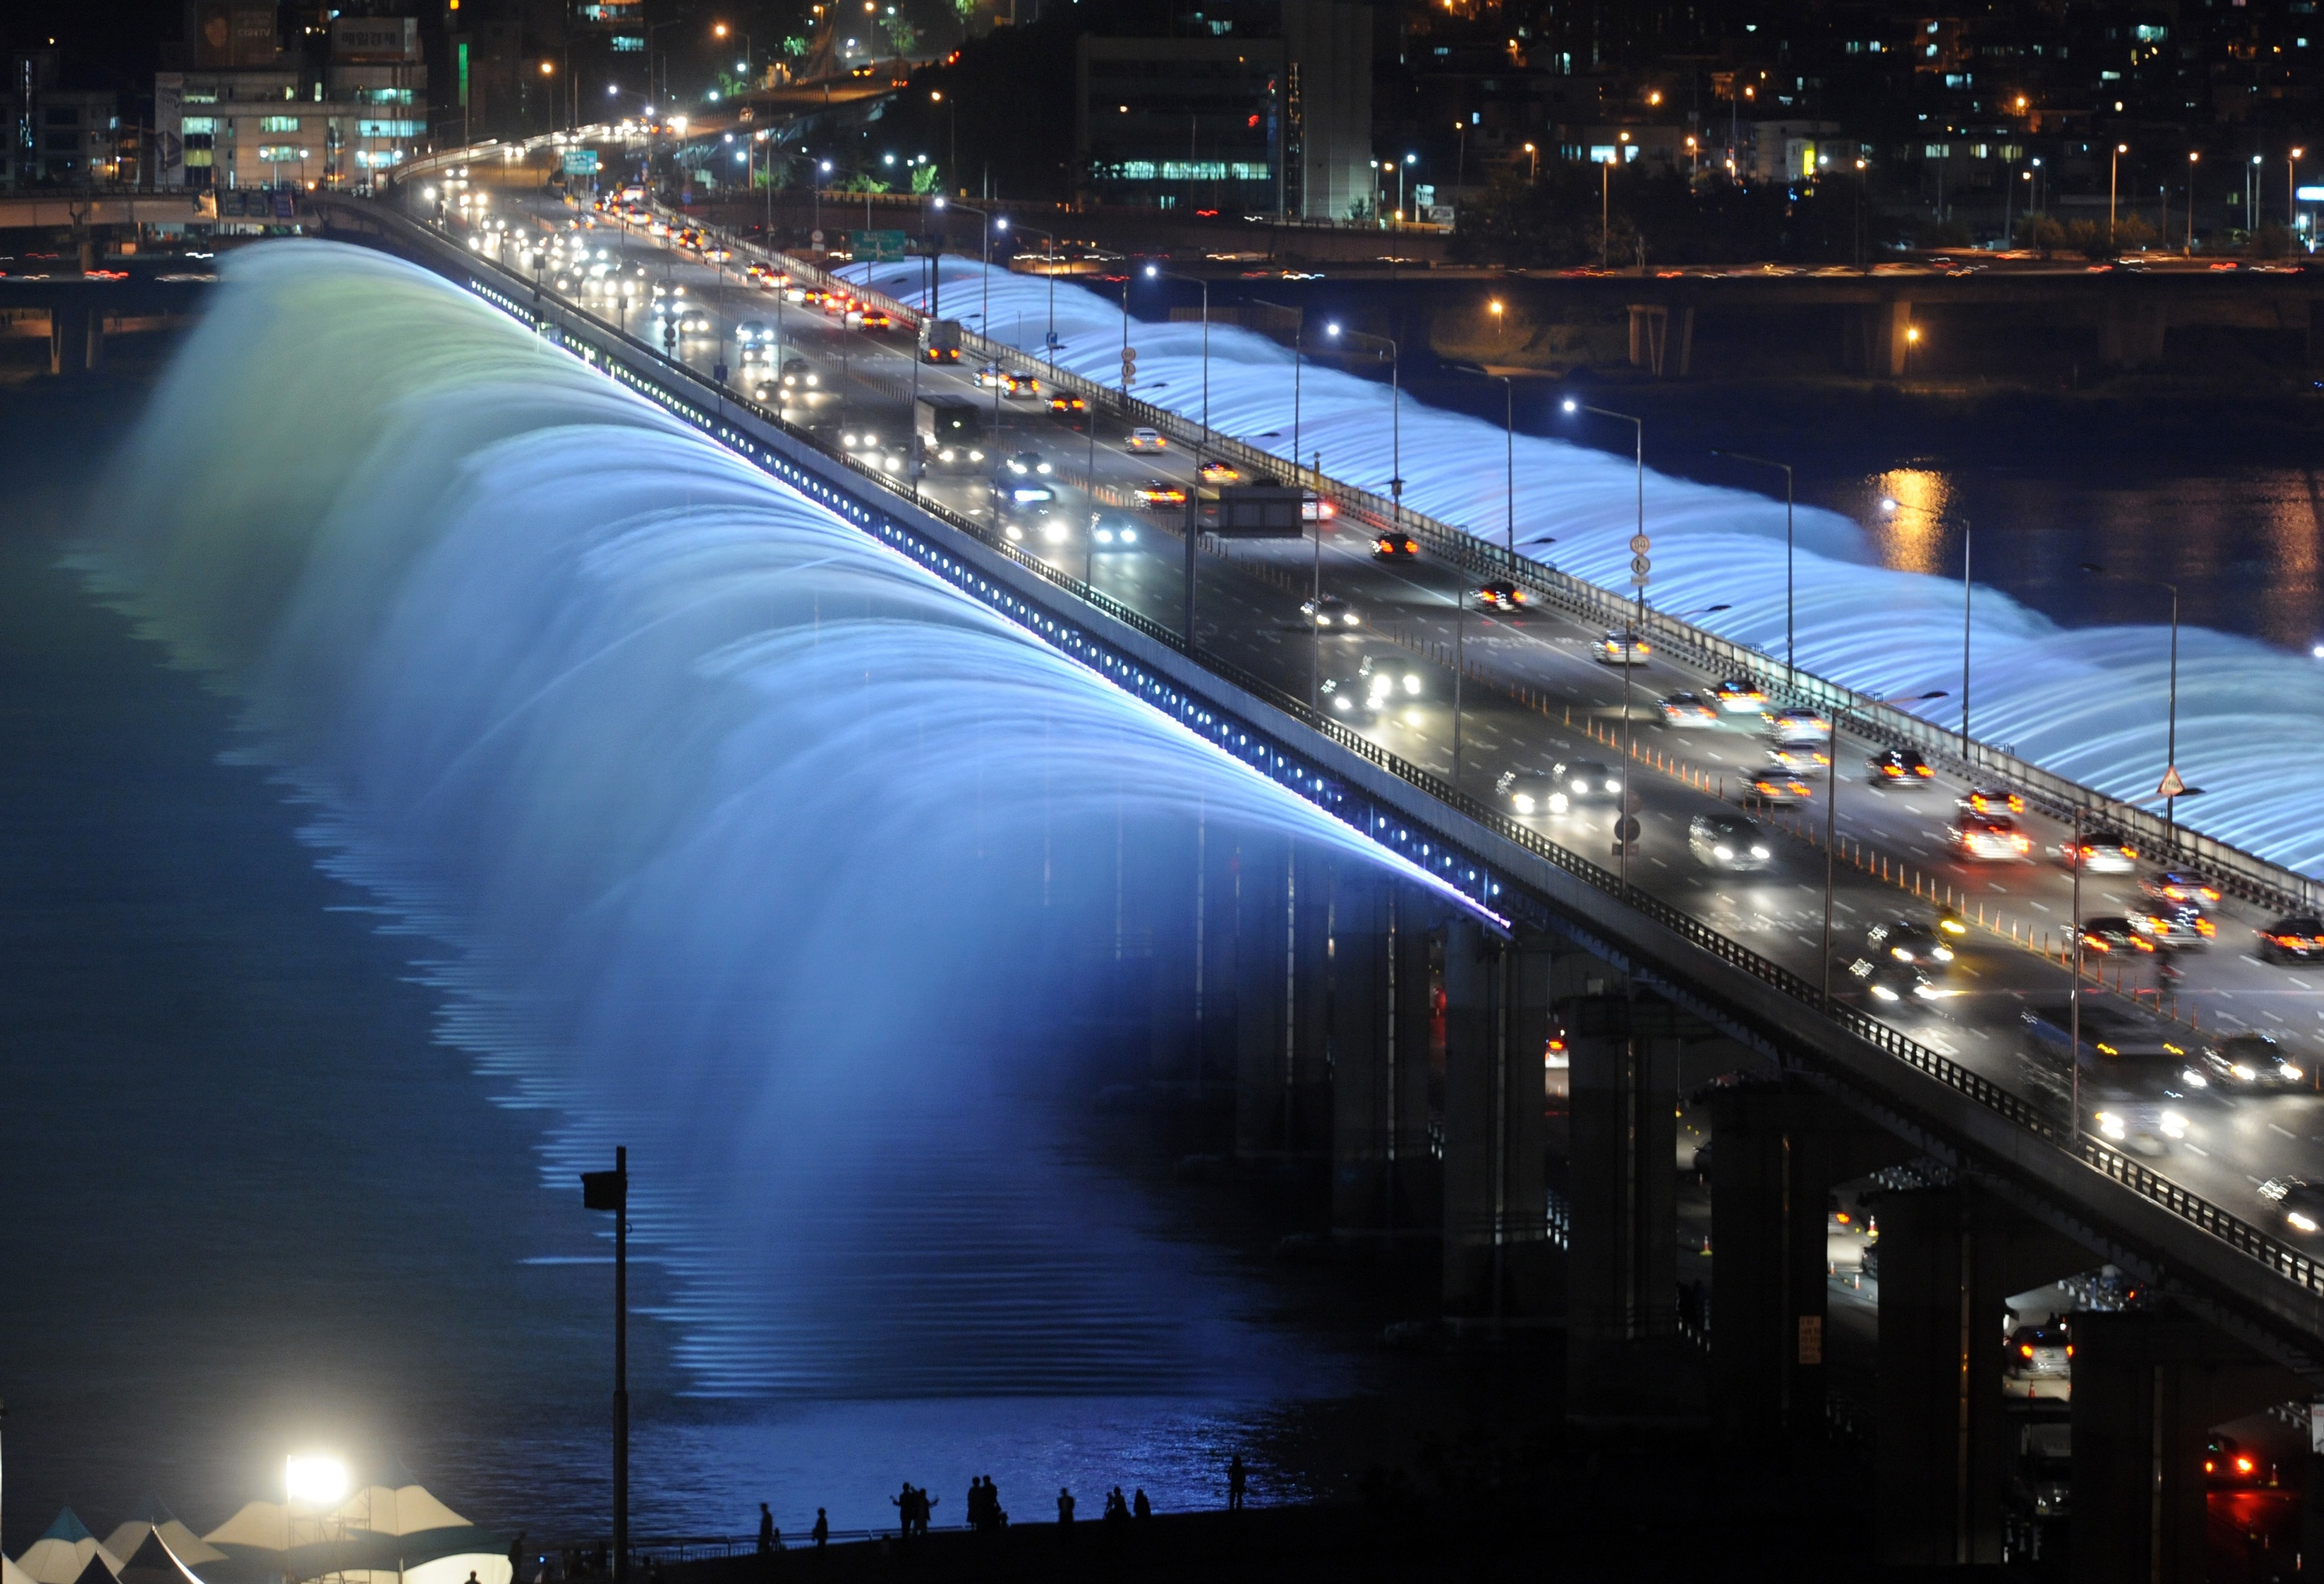
water, light, architecture, bridge, traffic, night, city, skyscraper, cityscape, dusk, evening, reflection, vehicle, blue, colorful, outside, colors, fountain, beautiful, cities, seoul, korean, south korea, atmosphere of earth, rainbow fountain